Anno Domini

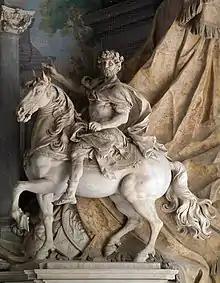
Statue of Charlemagne by Agostino Cornacchini (1725), at St. Peter's Basilica, Vatican City. Charlemagne promoted the usage of the "anno Domini" epoch throughout the Carolingian Empire.

On the continent of Europe, "anno Domini" was introduced as the era of choice of the Carolingian Renaissance by the English cleric and scholar Alcuin in the late eighth century. Its endorsement by Emperor Charlemagne and his successors popularizing the use of the epoch and spreading it throughout the Carolingian Empire ultimately lies at the core of the system's prevalence. According to the Catholic Encyclopedia, popes continued to date documents according to regnal years for some time, but usage of AD gradually became more common in Catholic countries from the 11th to the 14th centuries. In 1422, Portugal became the last Western European country to switch to the system begun by Dionysius. Eastern Orthodox countries only began to adopt AD instead of the Byzantine calendar in 1700 when Russia did so, with others adopting it in the 19th and 20th centuries.